Barony and Castle of Giffen

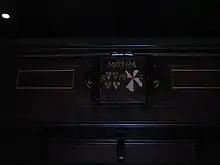
The Barony of Giffen coat of arms

Henry married a granddaughter of Alexander Leslie, Earl of Leven the favourite General of Gustavus Adolphus, King of Sweden. She died in her prime and a certain highly valuable jewel, given to her grandfather by the Swedish king and which was to be passed only through her family came into the possession of Henry. The 6th Earl of Leven instigated legal proceedings which eventually saw the jewel returned to the Leslie family. In 1697 Francis was made one of the commissioners looking into witchcraft following the Christian Shaw case. Five out of 24 accused persons were burned at the stake. The Act of Union was very unpopular in some quarters.